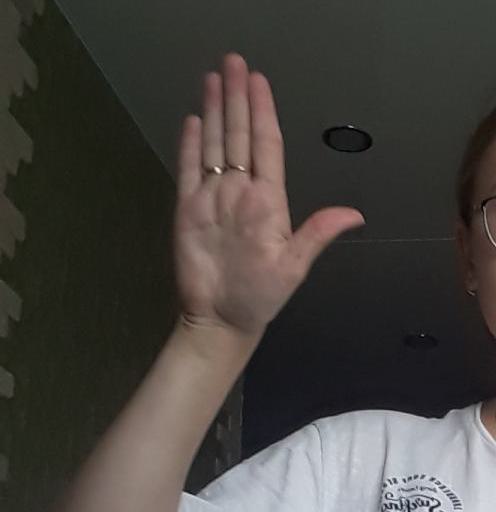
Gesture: stop